House of the Long Shadows

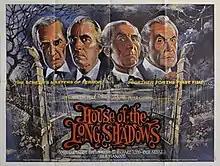
UK quad poster for "House of Long Shadows"

House of the Long Shadows is a 1983 British comedy horror film directed by Pete Walker. It is notable for featuring four iconic horror film stars (Vincent Price, Christopher Lee, Peter Cushing and John Carradine) together for the first and only time. The screenplay by Michael Armstrong is based on the 1913 novel "Seven Keys to Baldpate" by Earl Derr Biggers, which was also adapted into a famous play that gave birth in turn to several films.